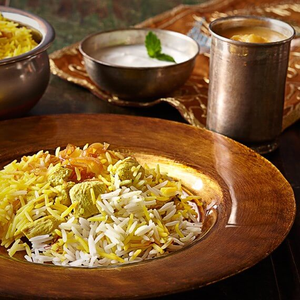
Dish: biryani